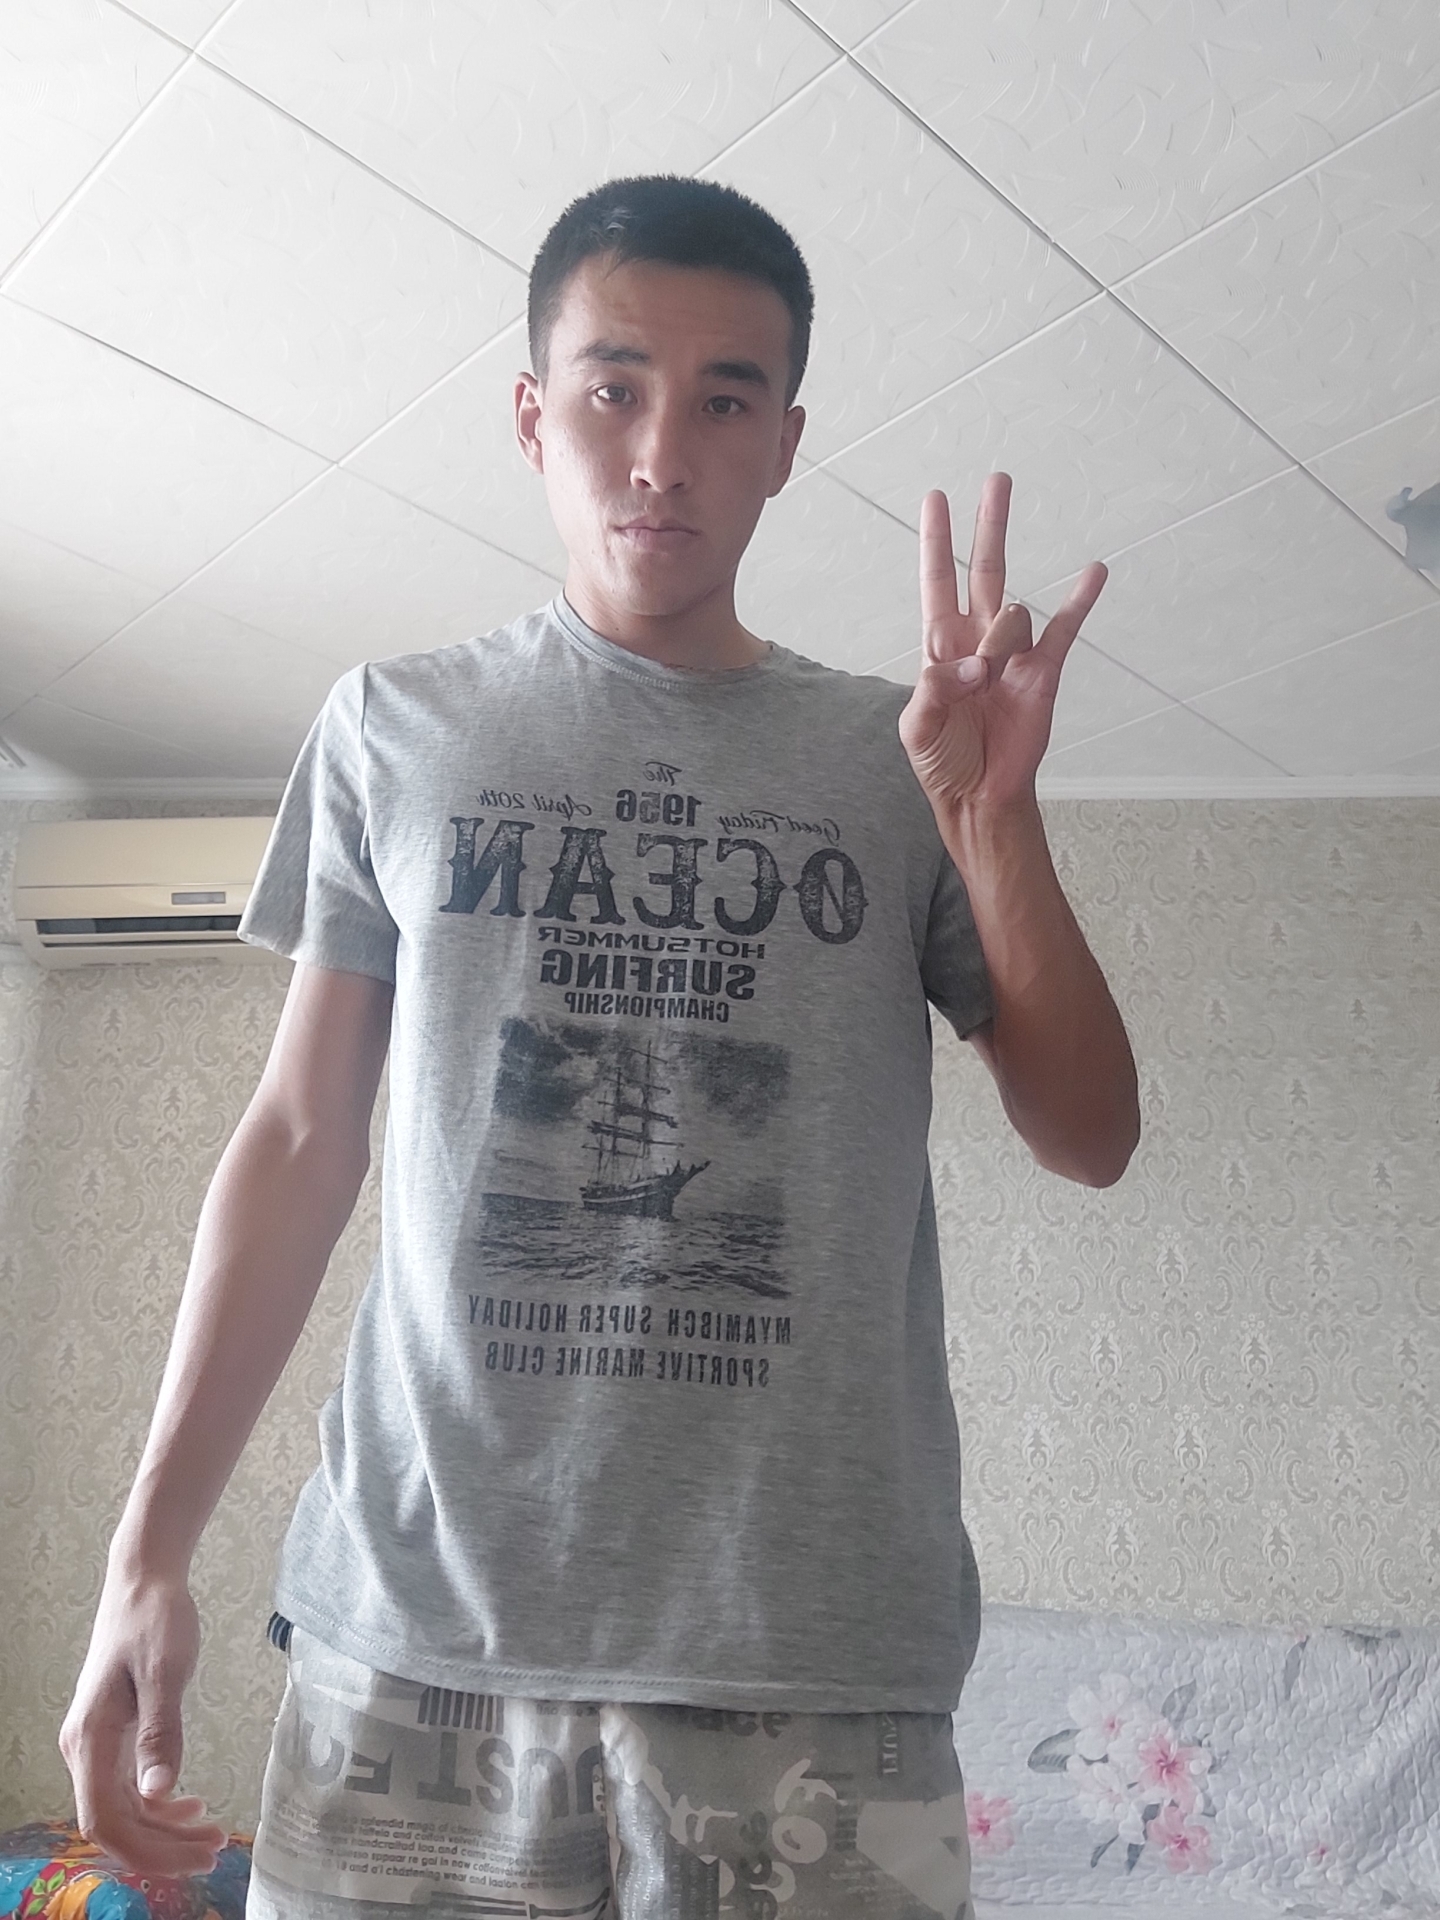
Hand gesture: three3